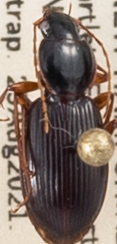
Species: Synuchus impunctatus
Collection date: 2021-08-25
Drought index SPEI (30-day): -0.386
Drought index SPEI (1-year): -0.944
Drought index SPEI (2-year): -0.54